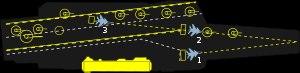
Le porte-avions Liaoning (16) est le premier porte-avions en service de la marine chinoise. Son nom, Liaoning — officiellement annoncé le 11 septembre 2012 —, vient du nom de la province de Chine où il a été rénové.
L’Amiral Kouznetsov, initialement nommé Tbilissi puis Leonid Brejnev, est un porte-avions STOBAR de la marine russe, et son bâtiment majeur. Le Kouznetsov est baptisé du nom de l'amiral de la flotte d'Union soviétique Nikolaï Gerassimovitch Kouznetsov.